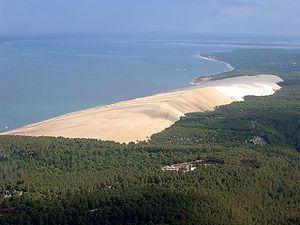
La Dune du Pyla, à La Teste de Buch dans les Landes de Gascogne, été 2005.
Le bassin d’Arcachon est une lagune mésotidale située dans les Landes de Gascogne, en Gironde, entre les villes de La Teste-de-Buch au sud, Lège-Cap-Ferret à l’ouest et le delta de la Leyre à l’est. Lui seul interrompt le cordon dunaire de 250 km de la Côte d’Argent, qui s'étend de l’estuaire de la Gironde à l'embouchure de l'Adour. À la différence des grands lacs landais, il est largement ouvert sur l’océan Atlantique par l’intermédiaire des passes du bassin d’Arcachon et constitue une petite mer intérieure de 155 km² à marée haute et de 40 km² à marée basse. On y pratique l’ostréiculture, la pêche et la navigation de plaisance. Depuis le 8 juin 2014, il abrite le parc naturel marin du bassin d'Arcachon.
Le sable est un matériau granulaire constitué de petites particules provenant de la désagrégation de matériaux d'origine minérale ou organique dont la dimension est comprise entre 0,063 mm et 2 mm selon la définition des matériaux granulaires en géologie. Sa composition peut révéler jusqu'à 180 minéraux différents ainsi que des débris calcaires.
Le tourisme est une des ressources majeure du département de la Gironde, à côté de l'exploitation forestière de la forêt landaise, et des grands vins de Bordeaux. Les principaux lieux d'intérêt se situent sur la côte d'une part, avec les activités balnéaires, dans la forêt des Landes d'autre part, dans le bordelais et ses vignobles et enfin dans le Bazadais en Sud Gironde. La Gironde est desservie par de nombreuses pistes cyclables, sur la côte et dans les terres.
Le littoral aquitain présente des dunes sableuses sur environ 200 km de côte. Jusqu’à ce que les dunes mobiles soient stabilisées, le vent entraînait régulièrement de grandes quantités de sable à l’intérieur des terres. Certains villages ont ainsi dû être déplacés ou reconstruits et d'autres ont disparu.